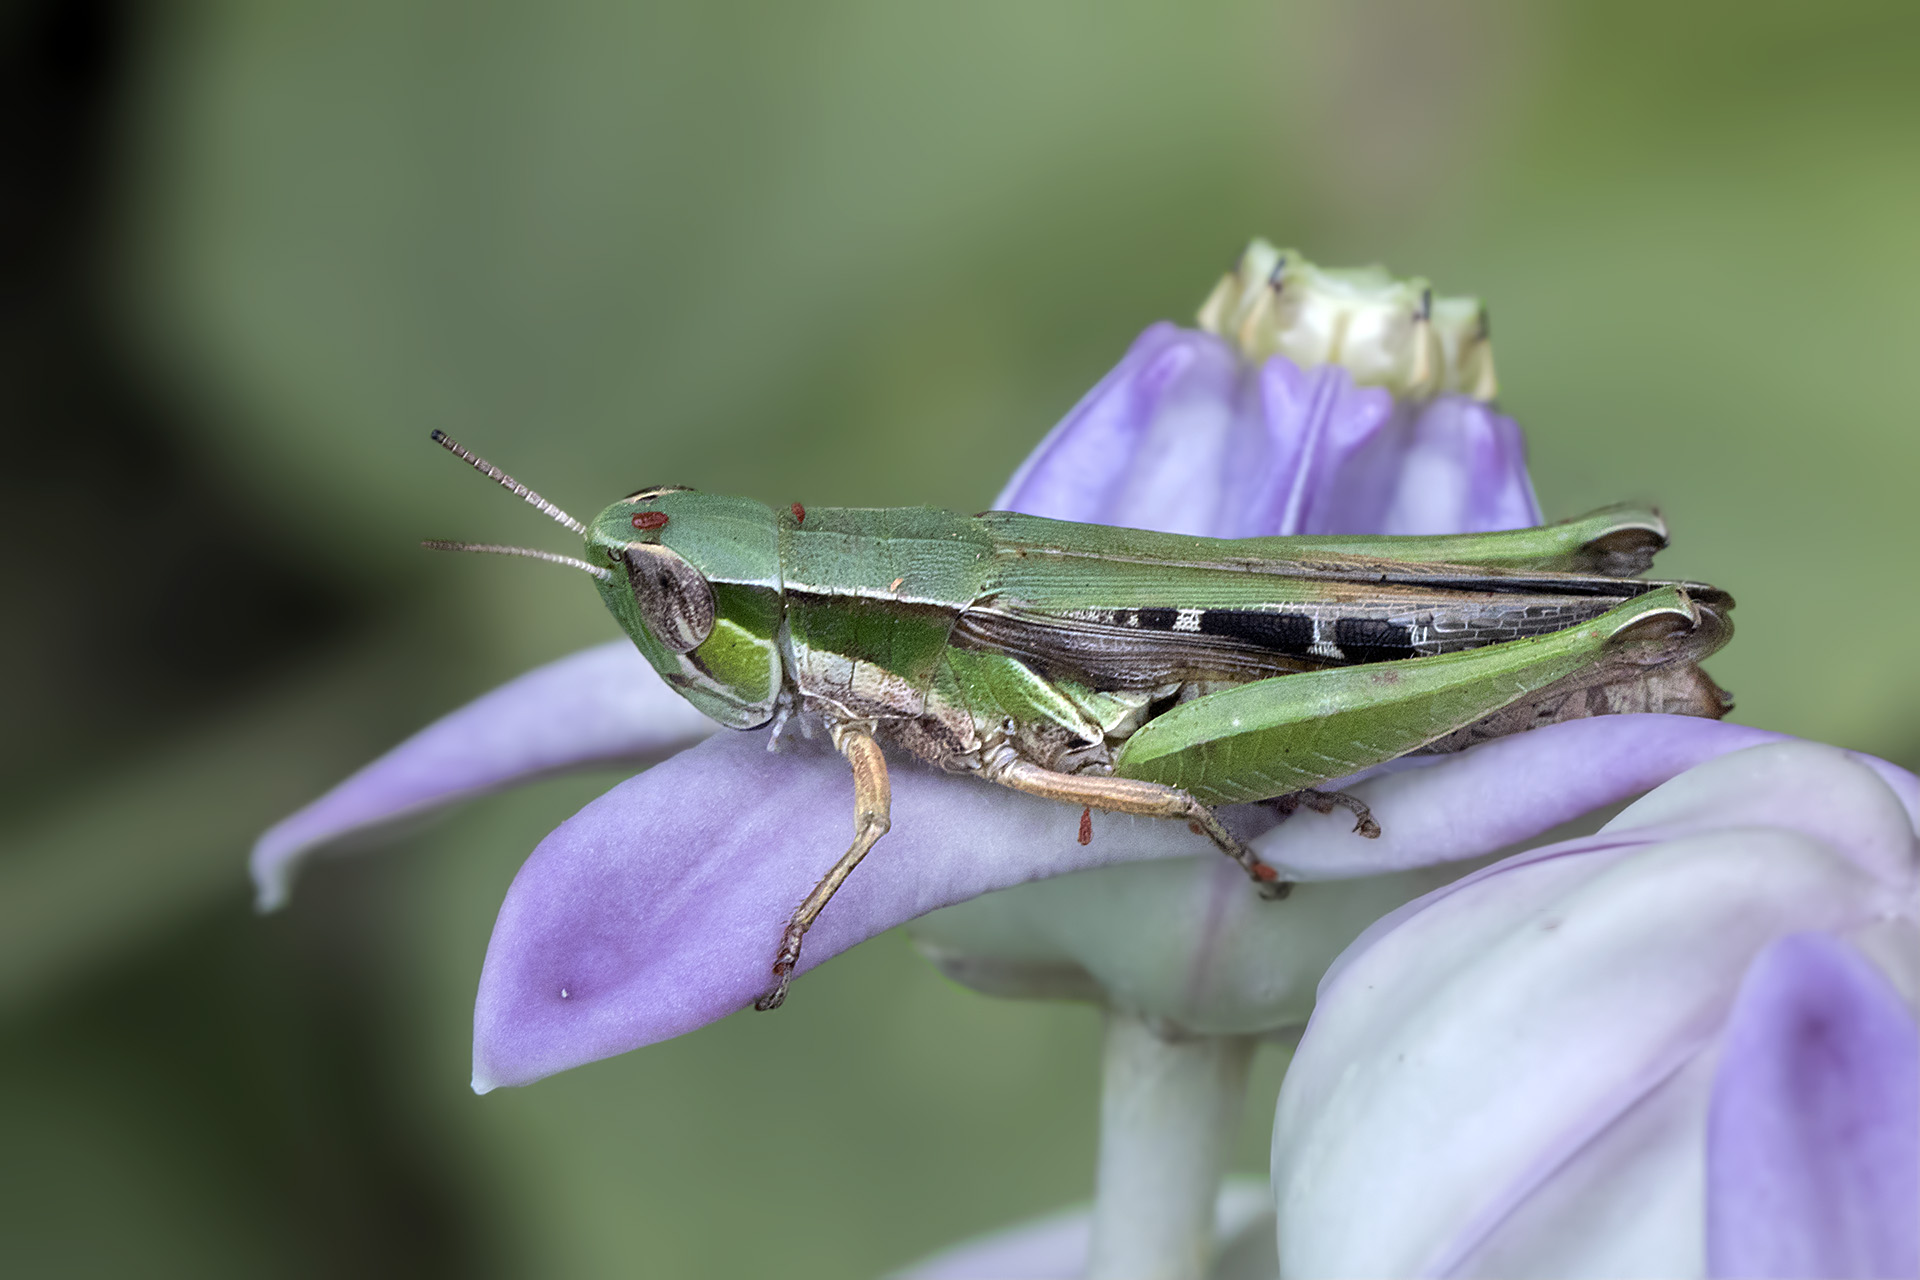
nature, photography, flower, green, insect, fauna, invertebrate, close up, india, arthropoda, grasshopper, ariansuresh, skanfarmhouse, nellore, andhrapradesh, shorthornedgrasshopper, animalia, hexapoda, insecta, pterygota, orthoptera, caelifera, acrididea, acridoidea, acrididae, 750d2016img8358s, spathosterninae, spathosternini, spathosternum, caloptenuscaliginosus, heteracrisprasinifera, oxyaprasinifera, stenobothrusrectus, stenobothrussimplex, locust, macro photography, arthropod, plant stem, lycaenid, cricket like insect